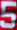
Number: 5